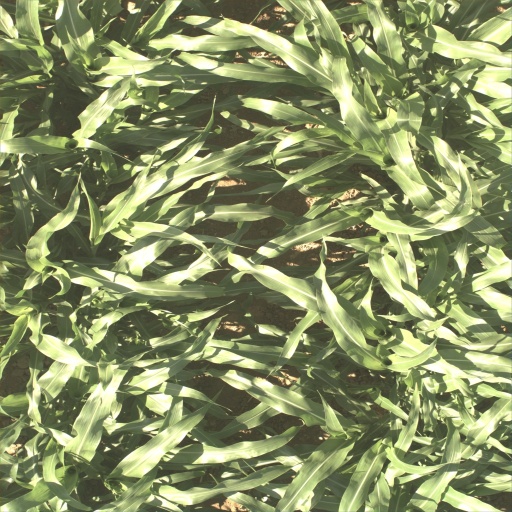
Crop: sorghum